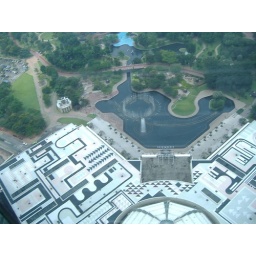
The crazy roof is the top roof of the mall below the Petronas Towers. The lake is a really nice outdoor spot outside the mall.